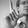
ASL letter: L